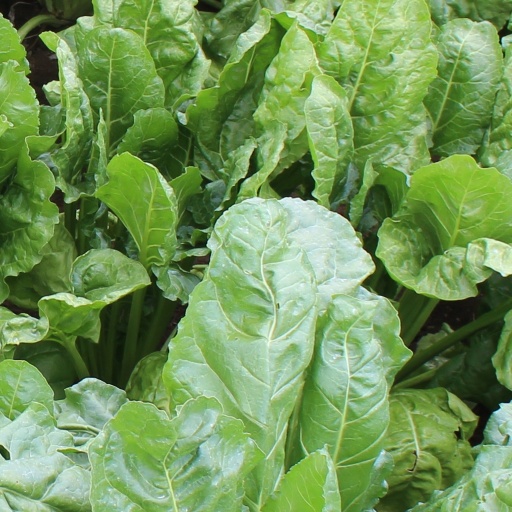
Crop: sugar beet